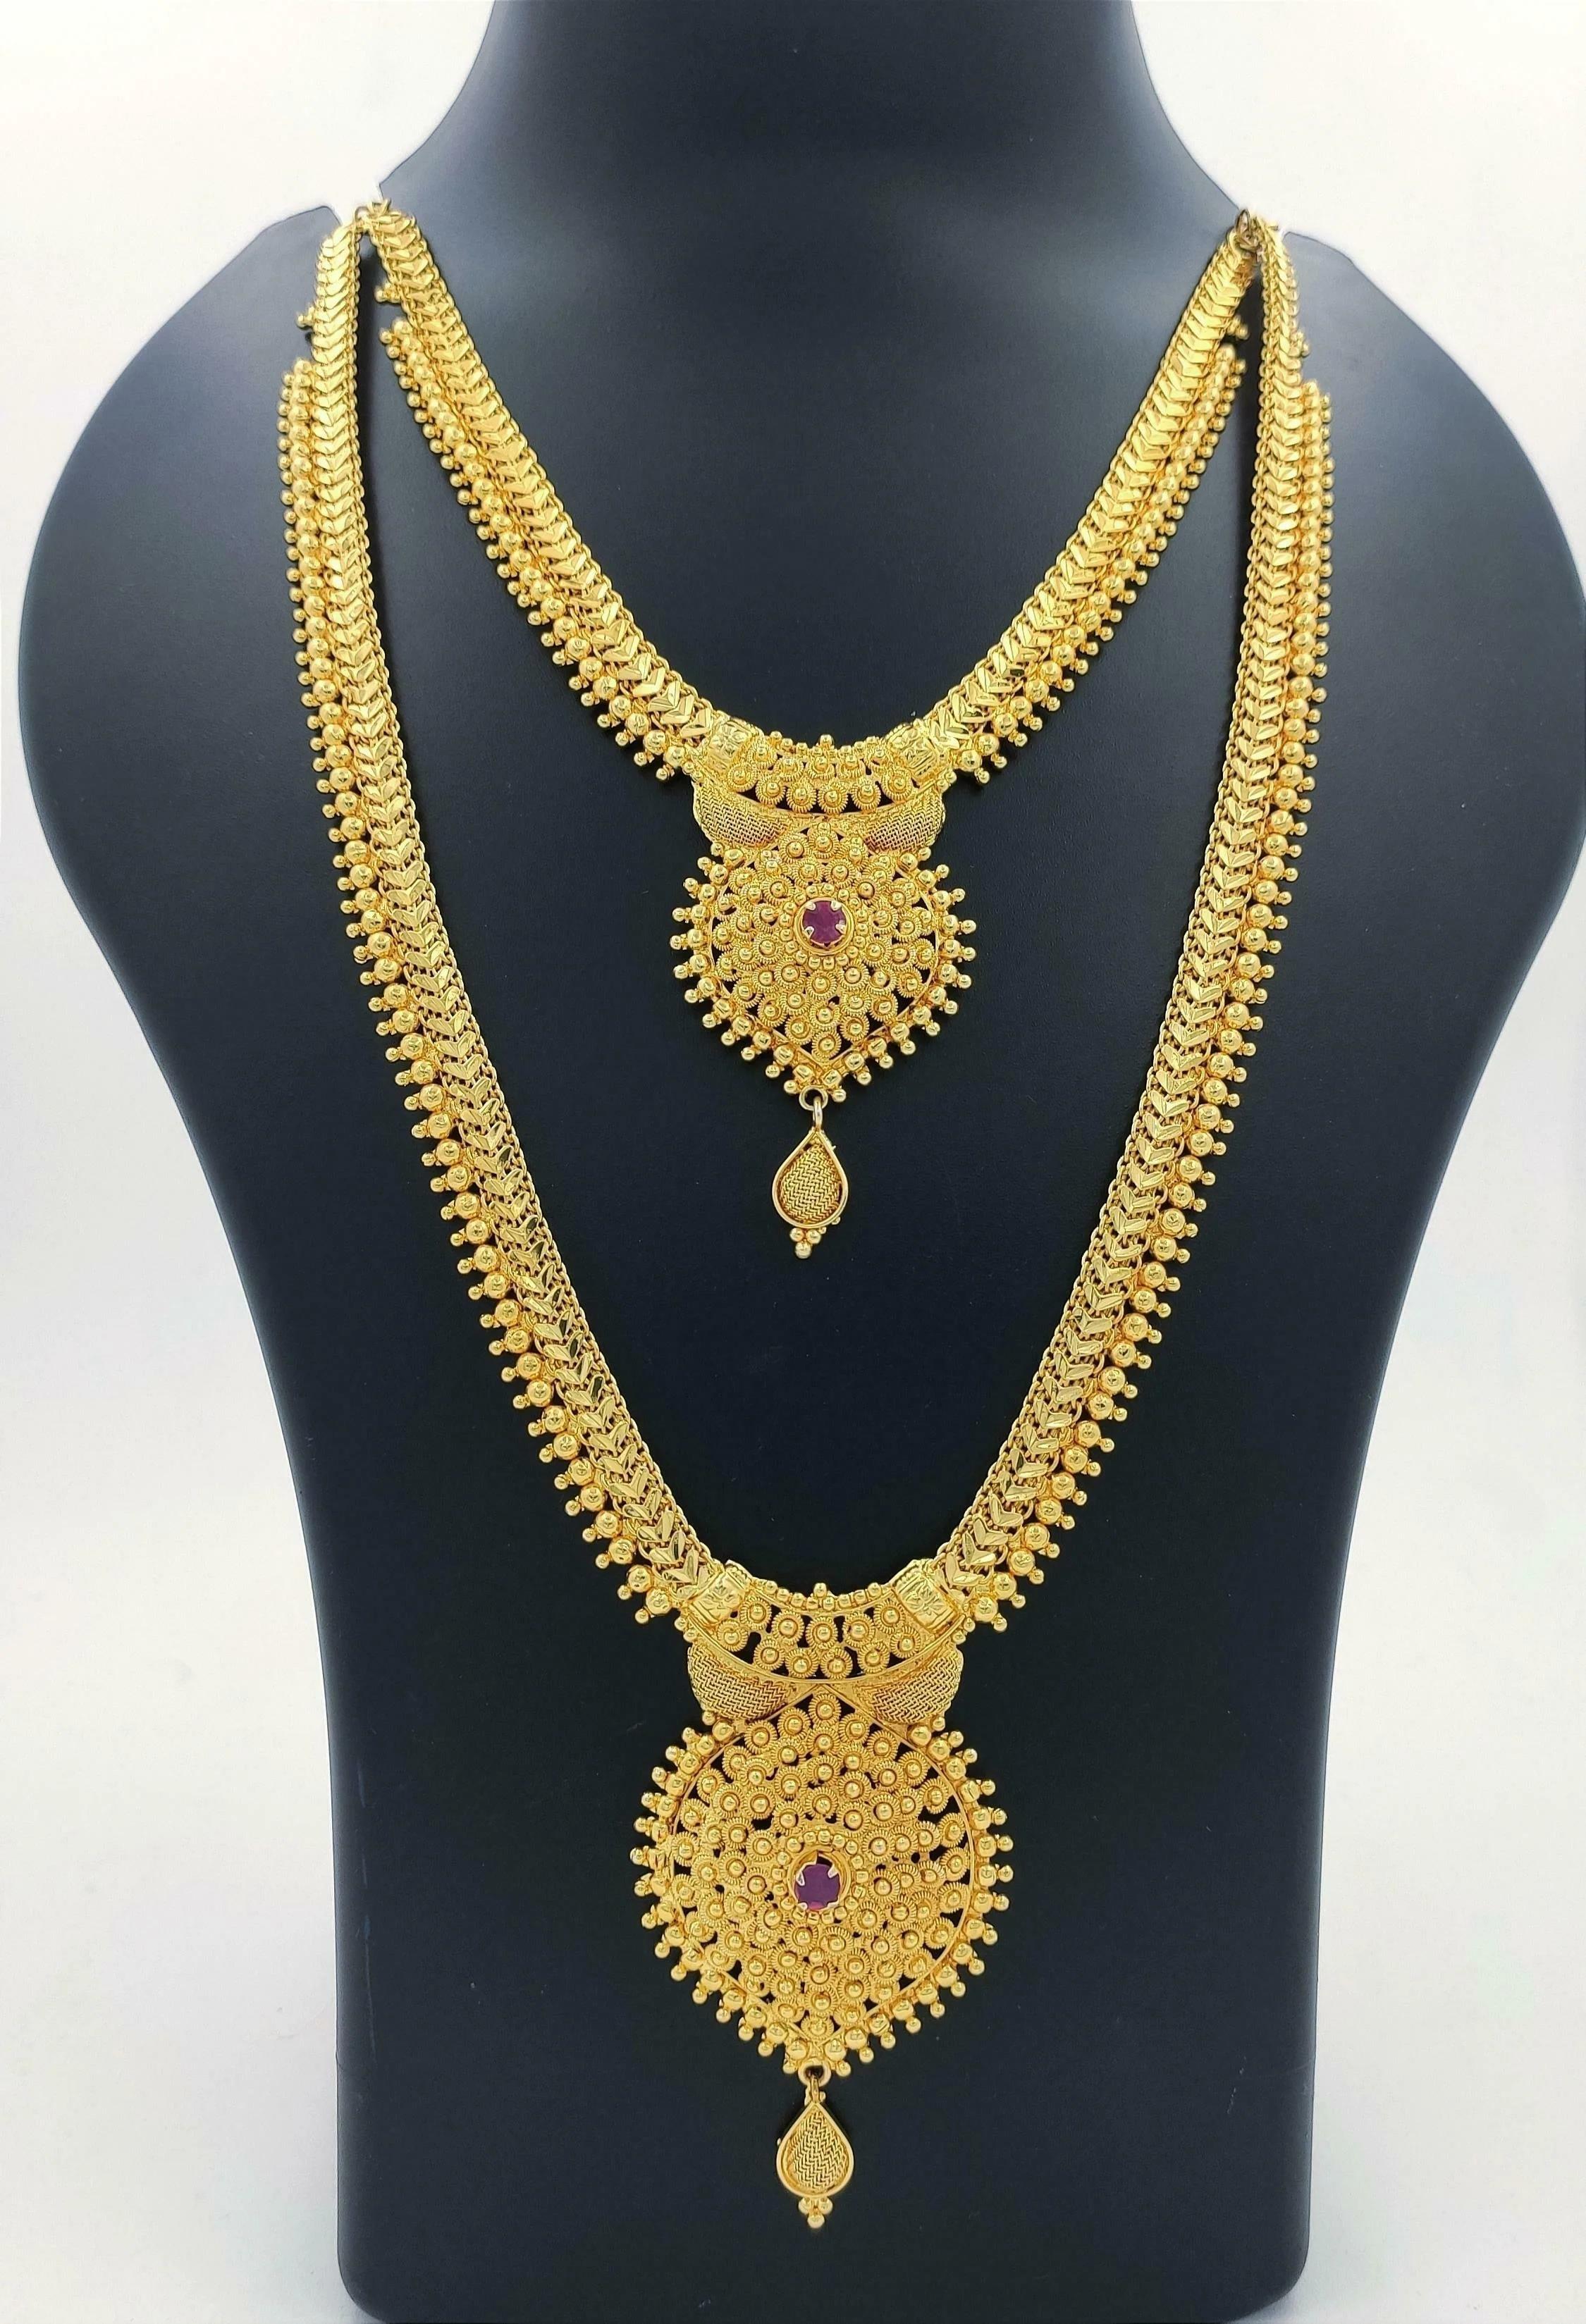
 Hanaa Women, Girls Copper Micro Gold Plated Covering Combo Necklace and Haram
Type: Necklaces & Pendants
Brand: Hanaa
Price: Rs. 839
 The Brand of HANAA jewelry comes with the coating of Micro Gold Plating on it, which makes it look similar to real 22-karat jewelry. The Brand Of Hanaa Providing you the premium quality products and Our main intention is to satisfy the customer needs. The product gives you stylish look, traditional and modern. This is the Hottest collection of fashion Jewellery.
Features: Base Material - Copper,Chain Type - Anchor,Clasp Type - Fold Over,Chain and Necklace Thickness - 1.5 mm
Included: Pack of 1 x Micro Gold Plated Covering Combo Necklace and Haram